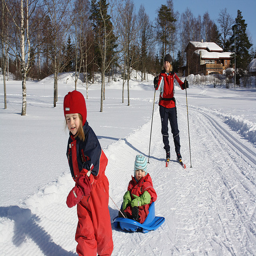
A group of kids that are standing in the snow.
A woman and two children going for a walk in the snow
One child pulls another on a sled while an adult skis behind them
a young girl is pulling a boy in a sled on the snow
A young girl pulls a toddler along in a sled